Bleckede

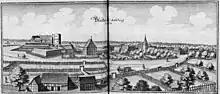
17th-century view of the town

In 1666 Bleckede burnt down almost completely. After the Brunswick and Lunenburgian Duke George William, prince of the branch of Lunenburg (Celle), died in 1705, Bleckede — like all the principality — merged by way of inheritance with the Electorate of Brunswick and Lunenburg, colloquially called after its capital Electorate of Hanover.